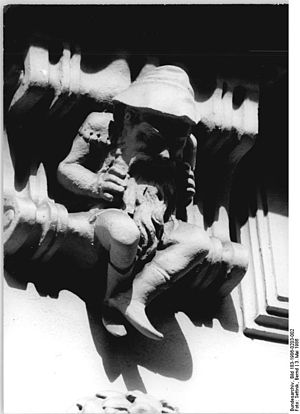
Vætte
En vætte (tysk: Wichtel) kigger ned fra husvæggen i Sophienstraße i Berlin.
En vætte er ifølge den nordiske folketro og før-kristen religion et uspecificeret kollektivt væsen, der som værneånder er tilknyttet et bestemt landskab, en gård, en å eller en slægt eller familie. Til vætterne regnes nisser, alfer, trolde, bjergfolk og dværge. Bonden måtte holde sig inde med vætterne, hvis han skulle gøre sig håb om at lykkes med sit landbrug.